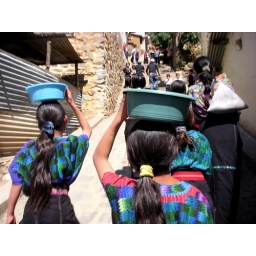
everyone helps bring sand to make cement...from the beach over a half mile away